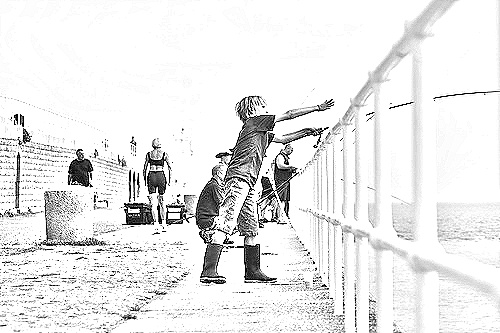
Portrait style: Sketch Portrait